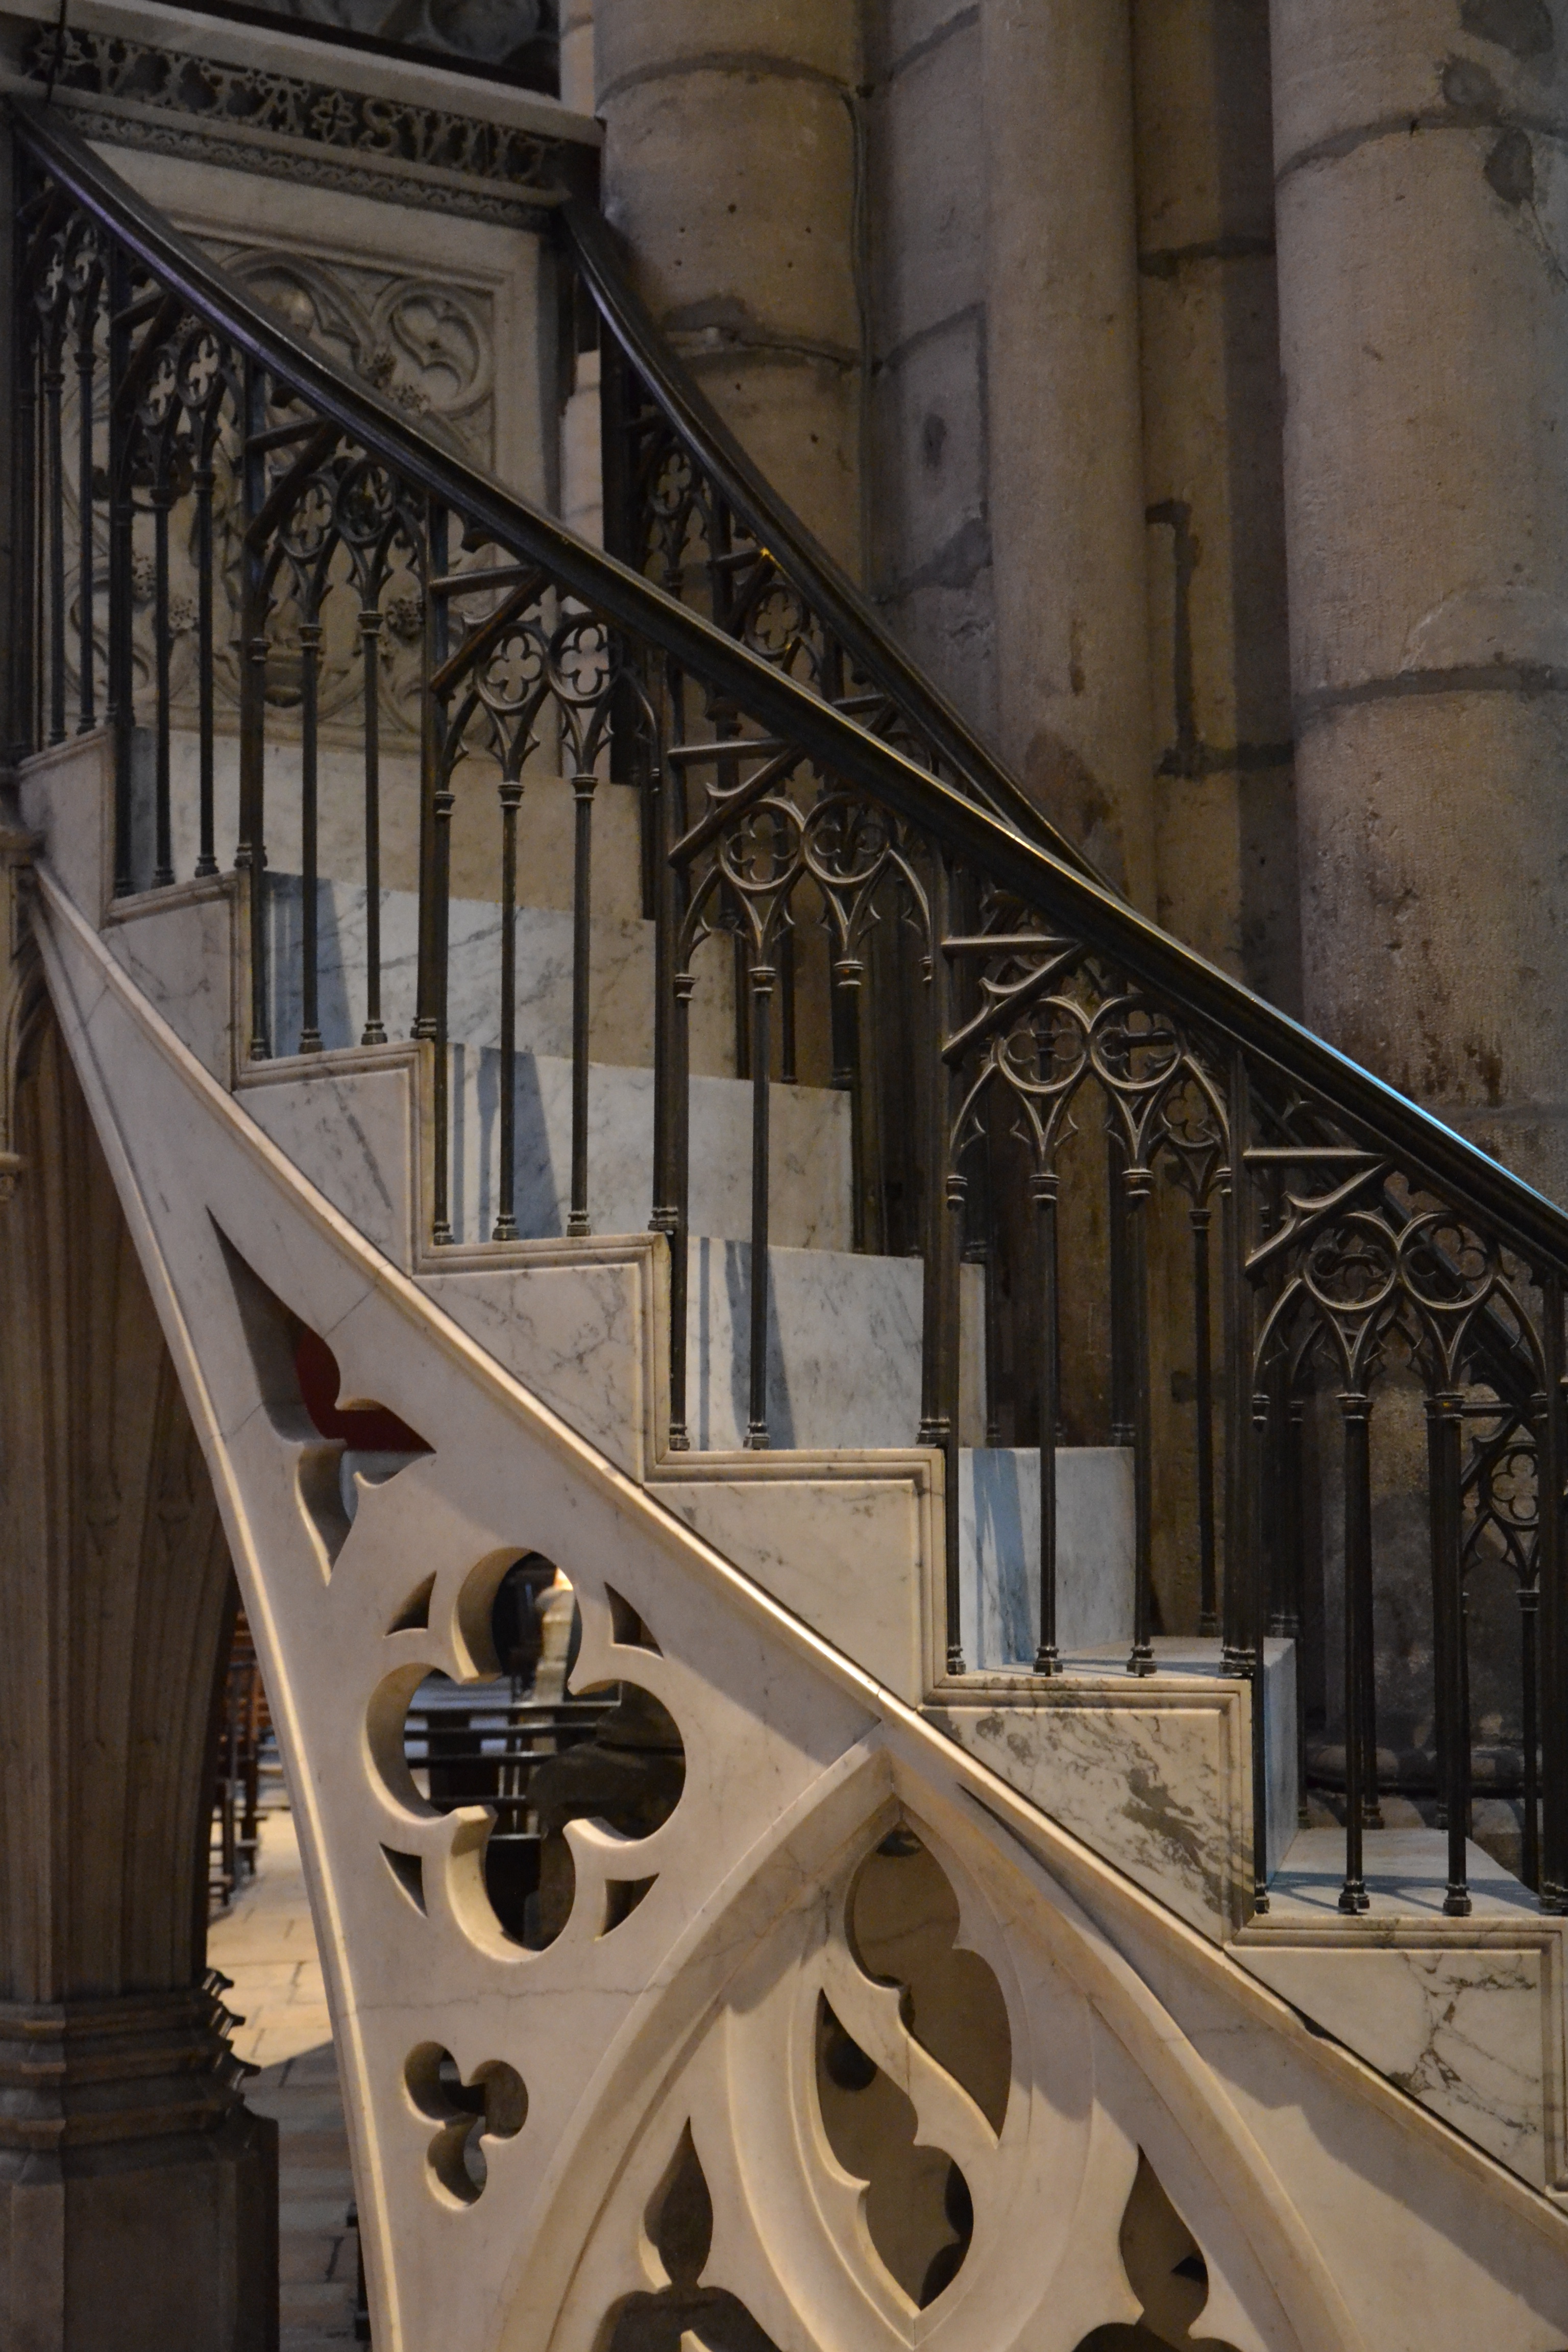
architecture, window, building, column, cathedral, handrail, stairs, symmetry, iron, arcade, ancient history, baluster